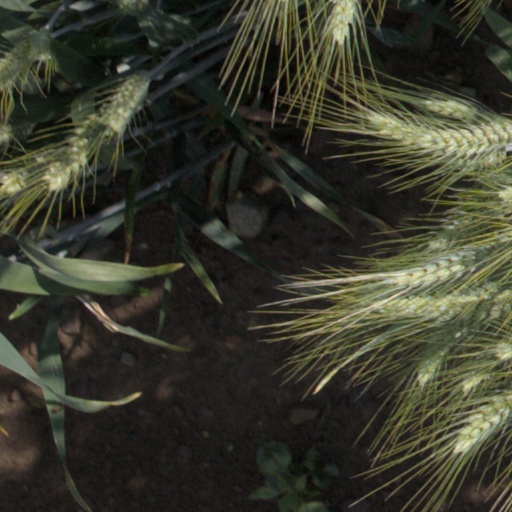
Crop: wheat